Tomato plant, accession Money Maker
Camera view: horizontal (90 deg, fisheye); turntable rotation: 30 degrees
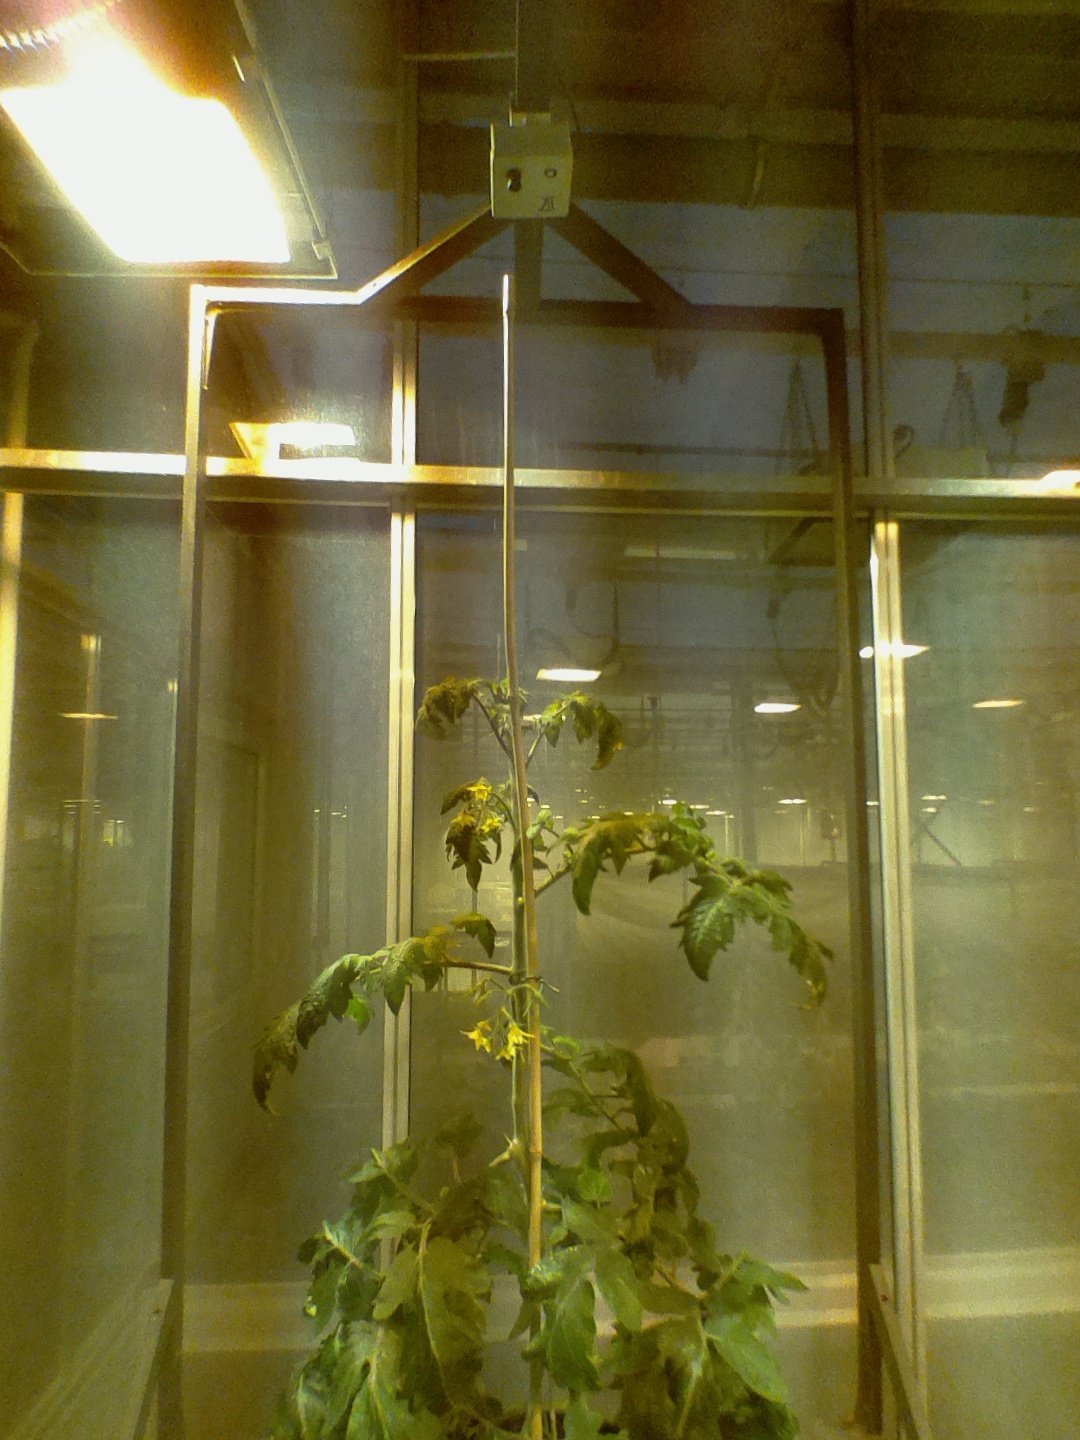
BBCH growth stage 68: Full flowering, 80%-90% of flowers open, more petals falling